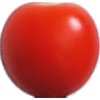
Label: Tomato Cherry Red 1